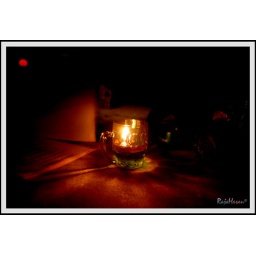
A romantic table in a beach side restaurant OASIS...location Langkawi beach....table filled up by delicious Satay later on ;)